Human embryonic development

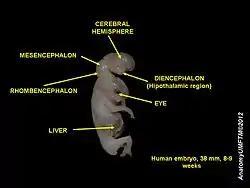
Development of brain in eight-week-old embryo

Organogenesis is the development of the organs that begins during the third to eighth week, and continues until birth. Sometimes full development, as in the lungs, continues after birth. Different organs take part in the development of the many organ systems of the body.